1st Infantry Division (United States)

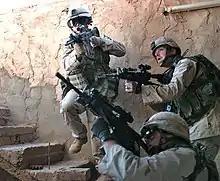
Soldiers from 1st Infantry Division clearing a building in Fallujah, 19 November 2004.

From President Kennedy's approval on 25 May 1961, the Army divisions began to convert to the "Reorganization Objective Army Division 1965" (ROAD) structure in early 1962. While the bulk of the division was moved to Fort Riley in April 1970 (the colors returning to Kansas from Vietnam) replacing the inactivated 24th Infantry Division, its 3d Brigade, the Division Forward replacement component of REFORGER for the inactivated 24th Infantry Division, a mixture of cavalry and infantry, was forward-deployed to Germany. The brigade was initially stationed at Sheridan Kaserne, Augsburg, later moving to Cooke Barracks in Göppingen, with four battalions (two infantry, two armor) and the 1st Squadron, 4th Cavalry stationed in Stuttgart/Boeblingen (Panzer Kaserne) and the field artillery battalion in Neu Ulm (Wiley Kaserne) with the 1st Battalion, 26th Infantry in Göppingen and the 3d Battalion, 63d Armor in Augsburg. The Division Forward was inactivated on 15 August 1991 and the Big Red One became a two-brigade division with an assigned National Guard "roundout" brigade.